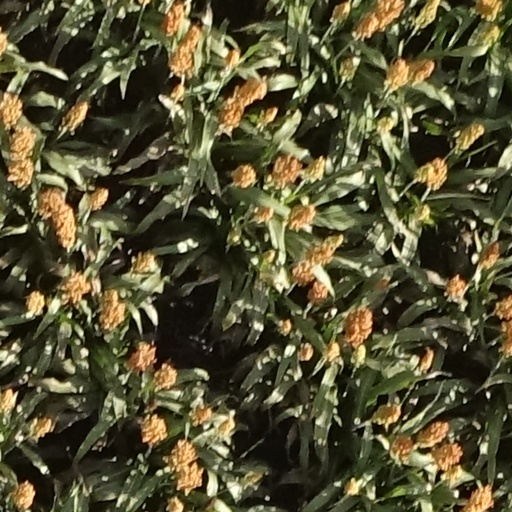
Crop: sorghum